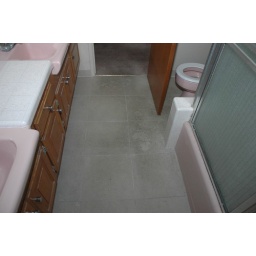
floor in the back bathroom